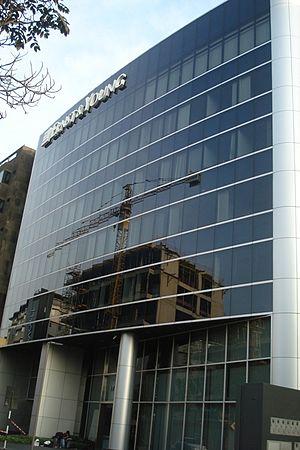
Bureau principal d'Ernst &amp